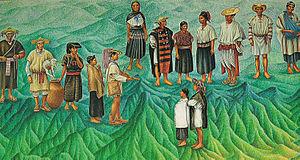
Boards of Ethnography. Musée National d'Anthropologie (Mexique)